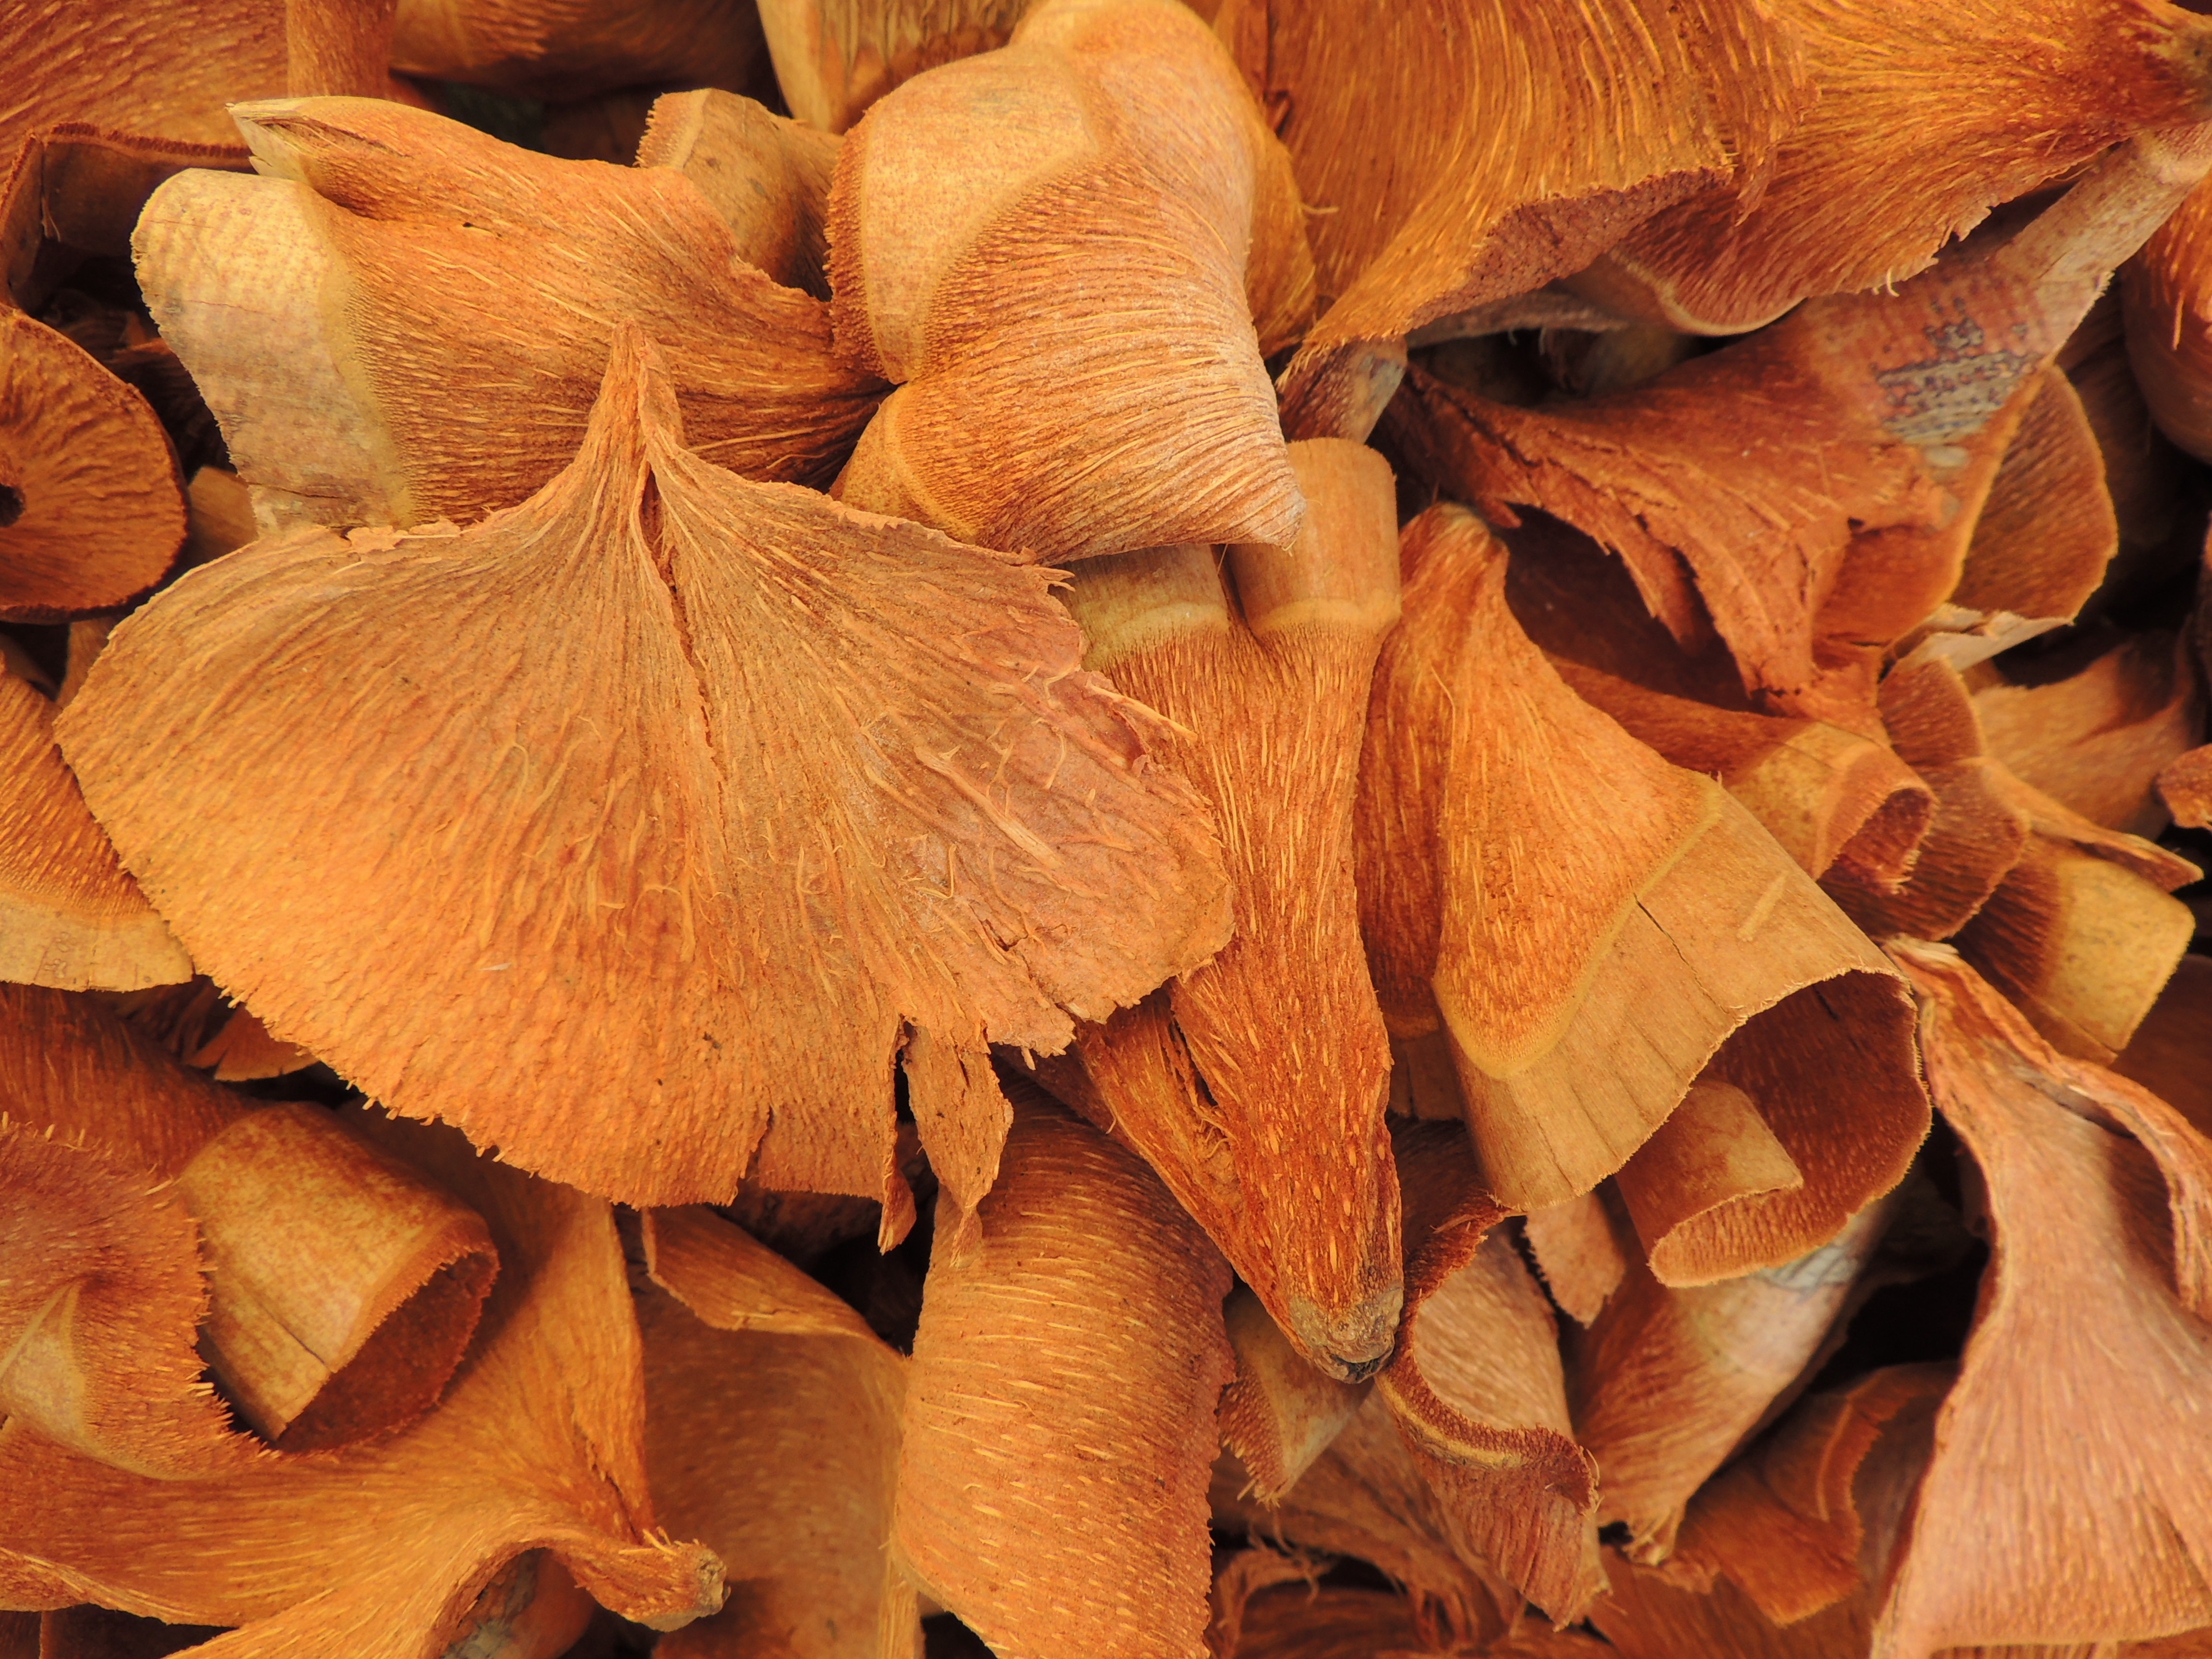
tree, branch, plant, wood, leaf, flower, petal, trunk, food, produce, autumn, brown, dried, season, close up, ginkgo, macro photography, maidenhair tree, plant stem, woody plant, land plant